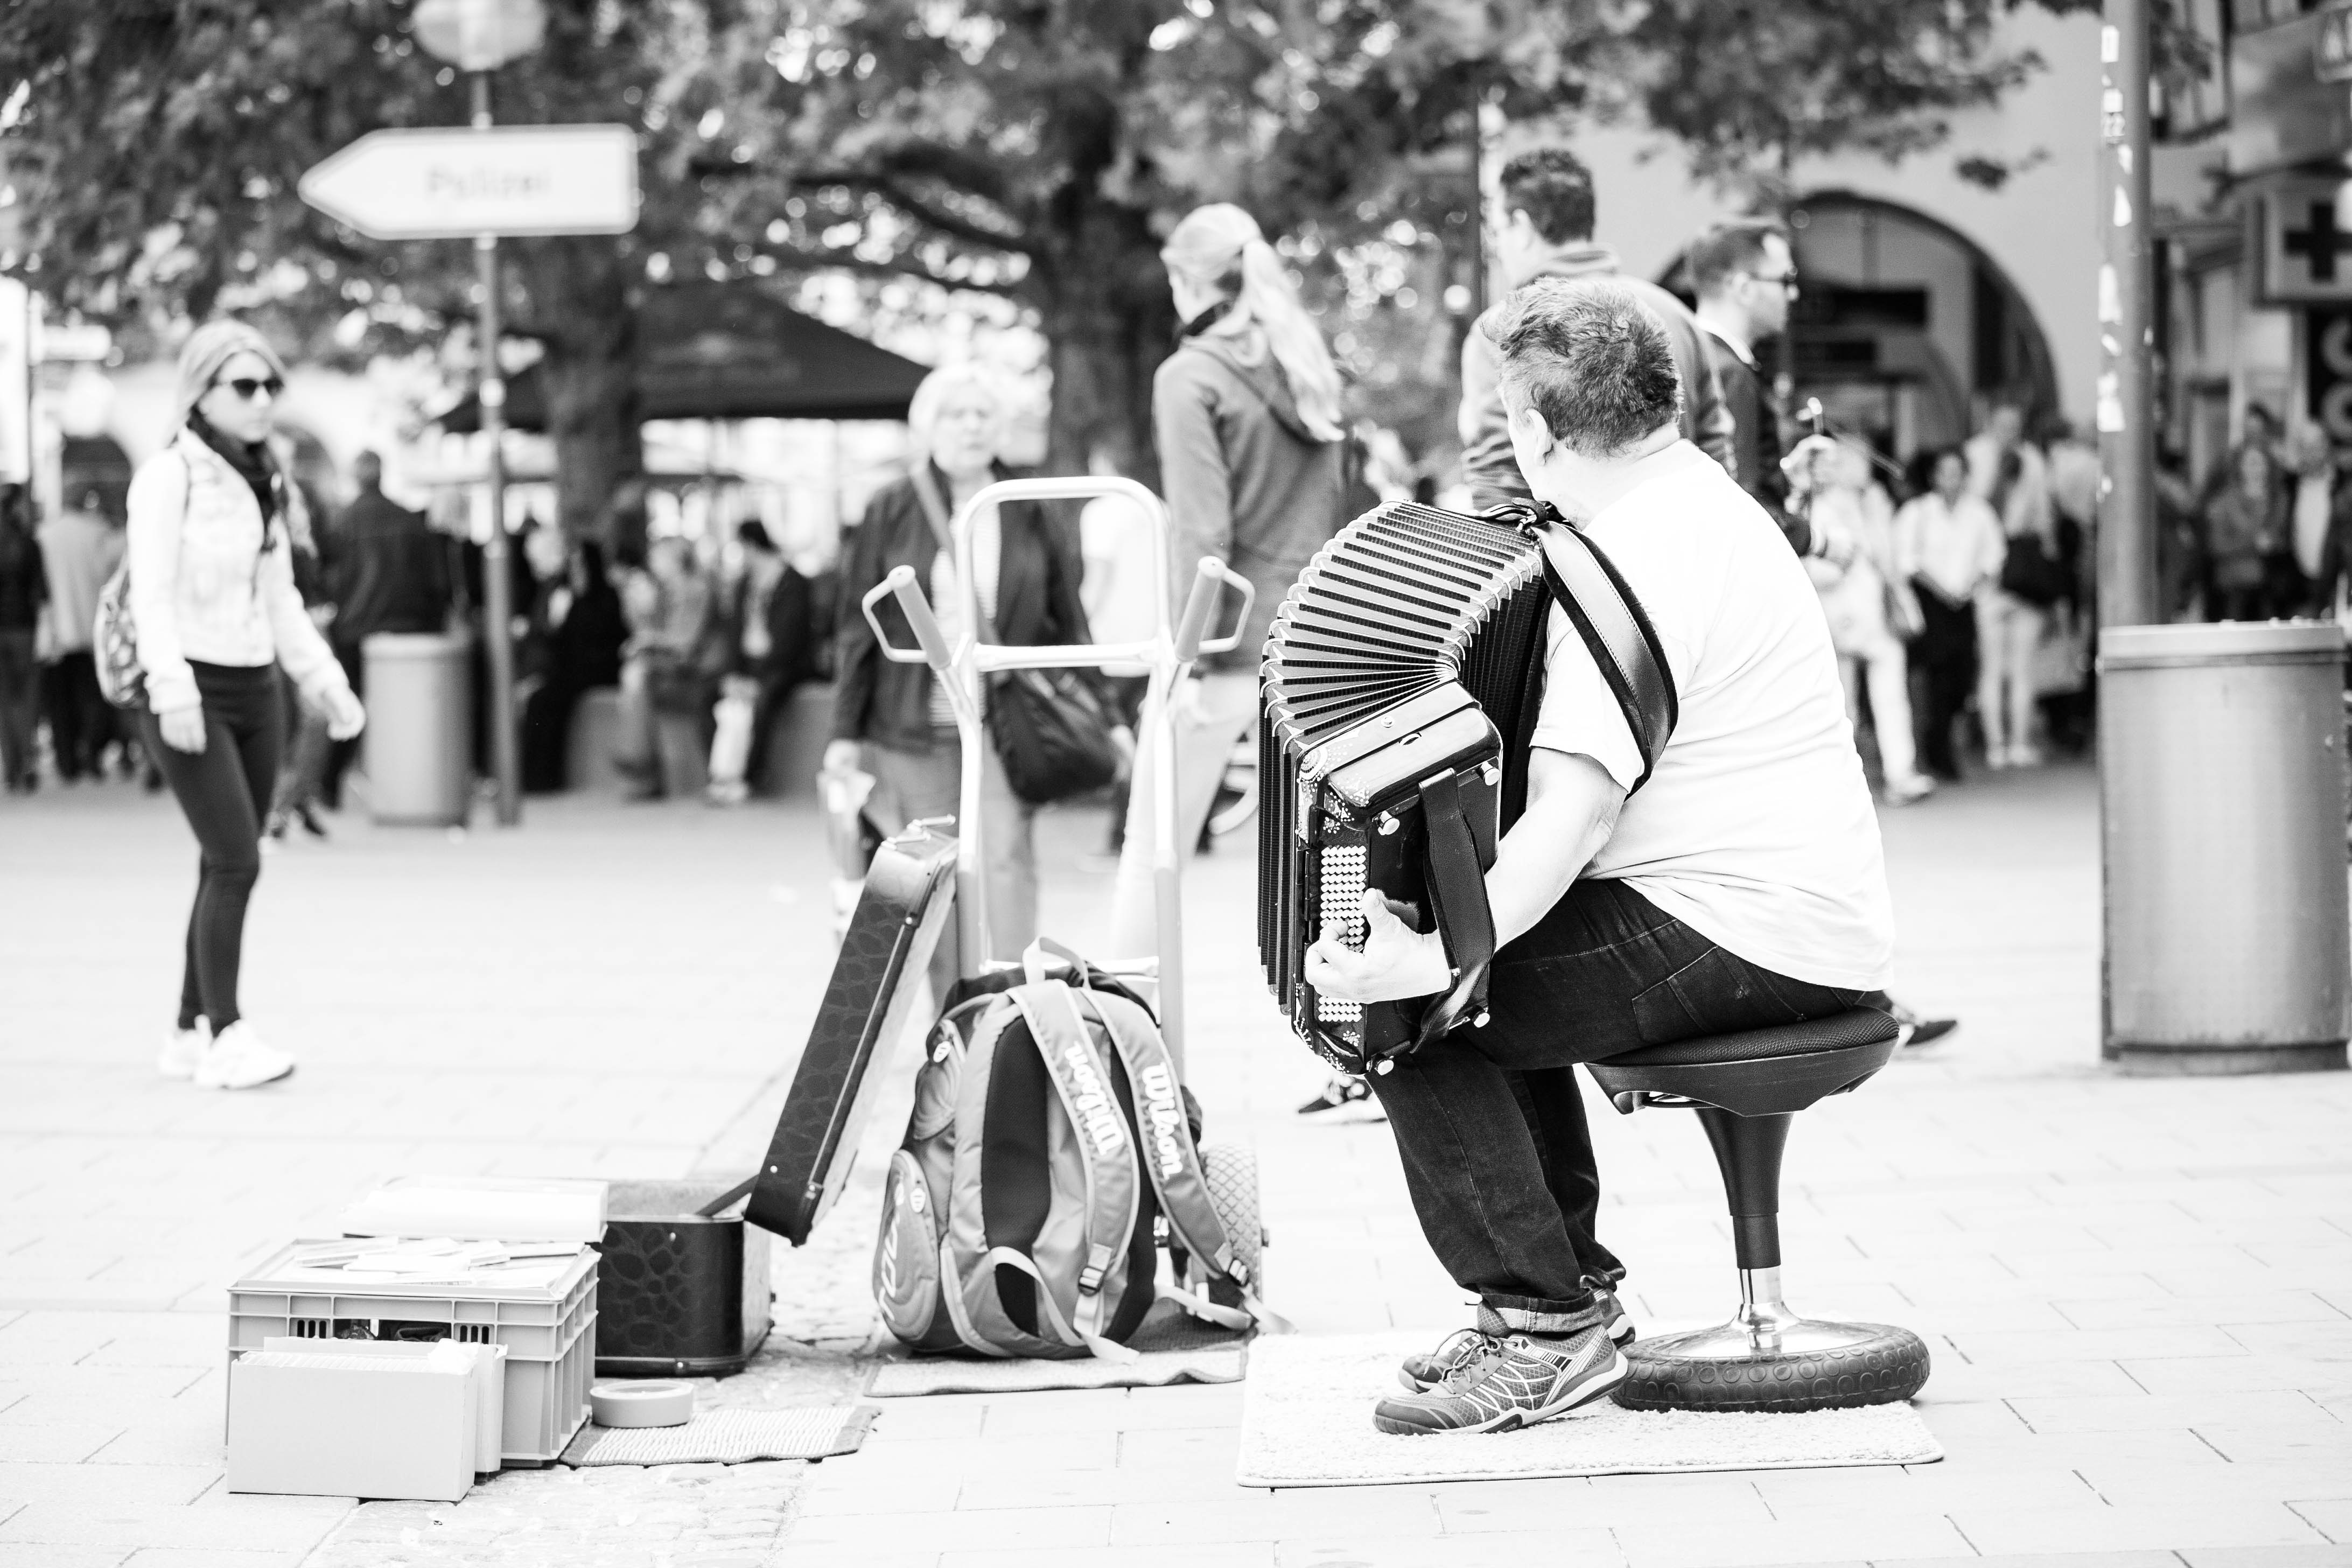
pedestrian, black and white, road, white, street, photography, crowd, spring, fashion, black, monochrome, infrastructure, photograph, accordion, street musicians, pedestrian zone, monochrome photography